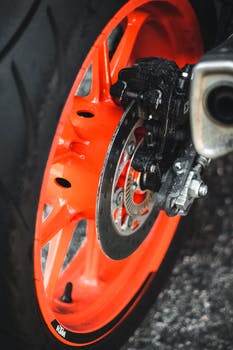
Label: No Watermark